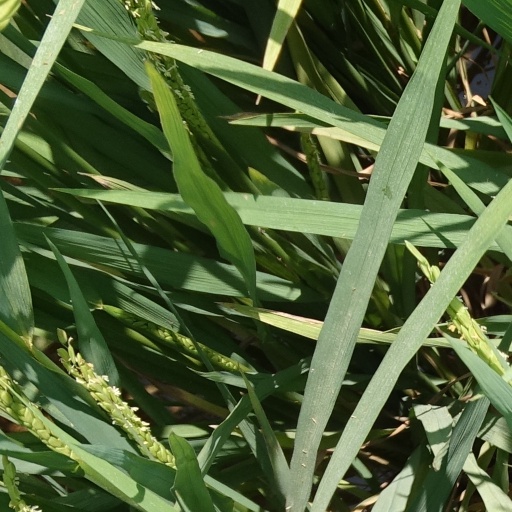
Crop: rice